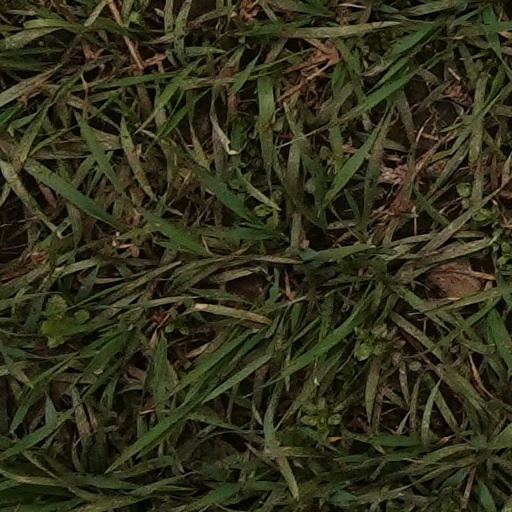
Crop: wheat